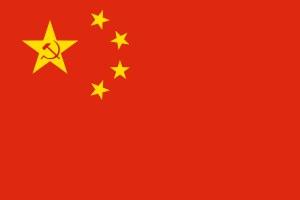
Le drapeau de la république populaire de Chine est le drapeau d'État et le pavillon marchand de la Chine populaire. C'est un champ rouge qui contient cinq étoiles à cinq branches dorées dans son canton. Le dessin comporte une grande étoile entourée de quatre plus petites disposées en arc de cercle et orientées vers la plus grande. Le rouge représente la révolution, les cinq étoiles et leur relation représentent l'unité du peuple chinois sous la direction du Parti communiste chinois. En mandarin standard, le drapeau est appelé 五星红旗, c'est-à-dire « le drapeau rouge aux cinq étoiles ».